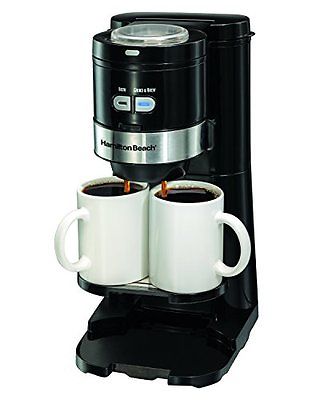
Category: coffee maker